Riis Park (Chicago)

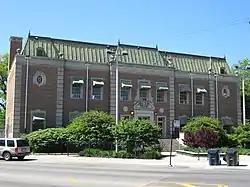
The park's fieldhouse

Riis Park is a park on Chicago's Northwest Side in the Belmont-Cragin neighborhood. The park covers 56 acres in a rectangle bounded by Grand Avenue to the south, Narragansett Avenue to the west, Wrightwood Avenue to the north, and Meade Avenue to the east.